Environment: real
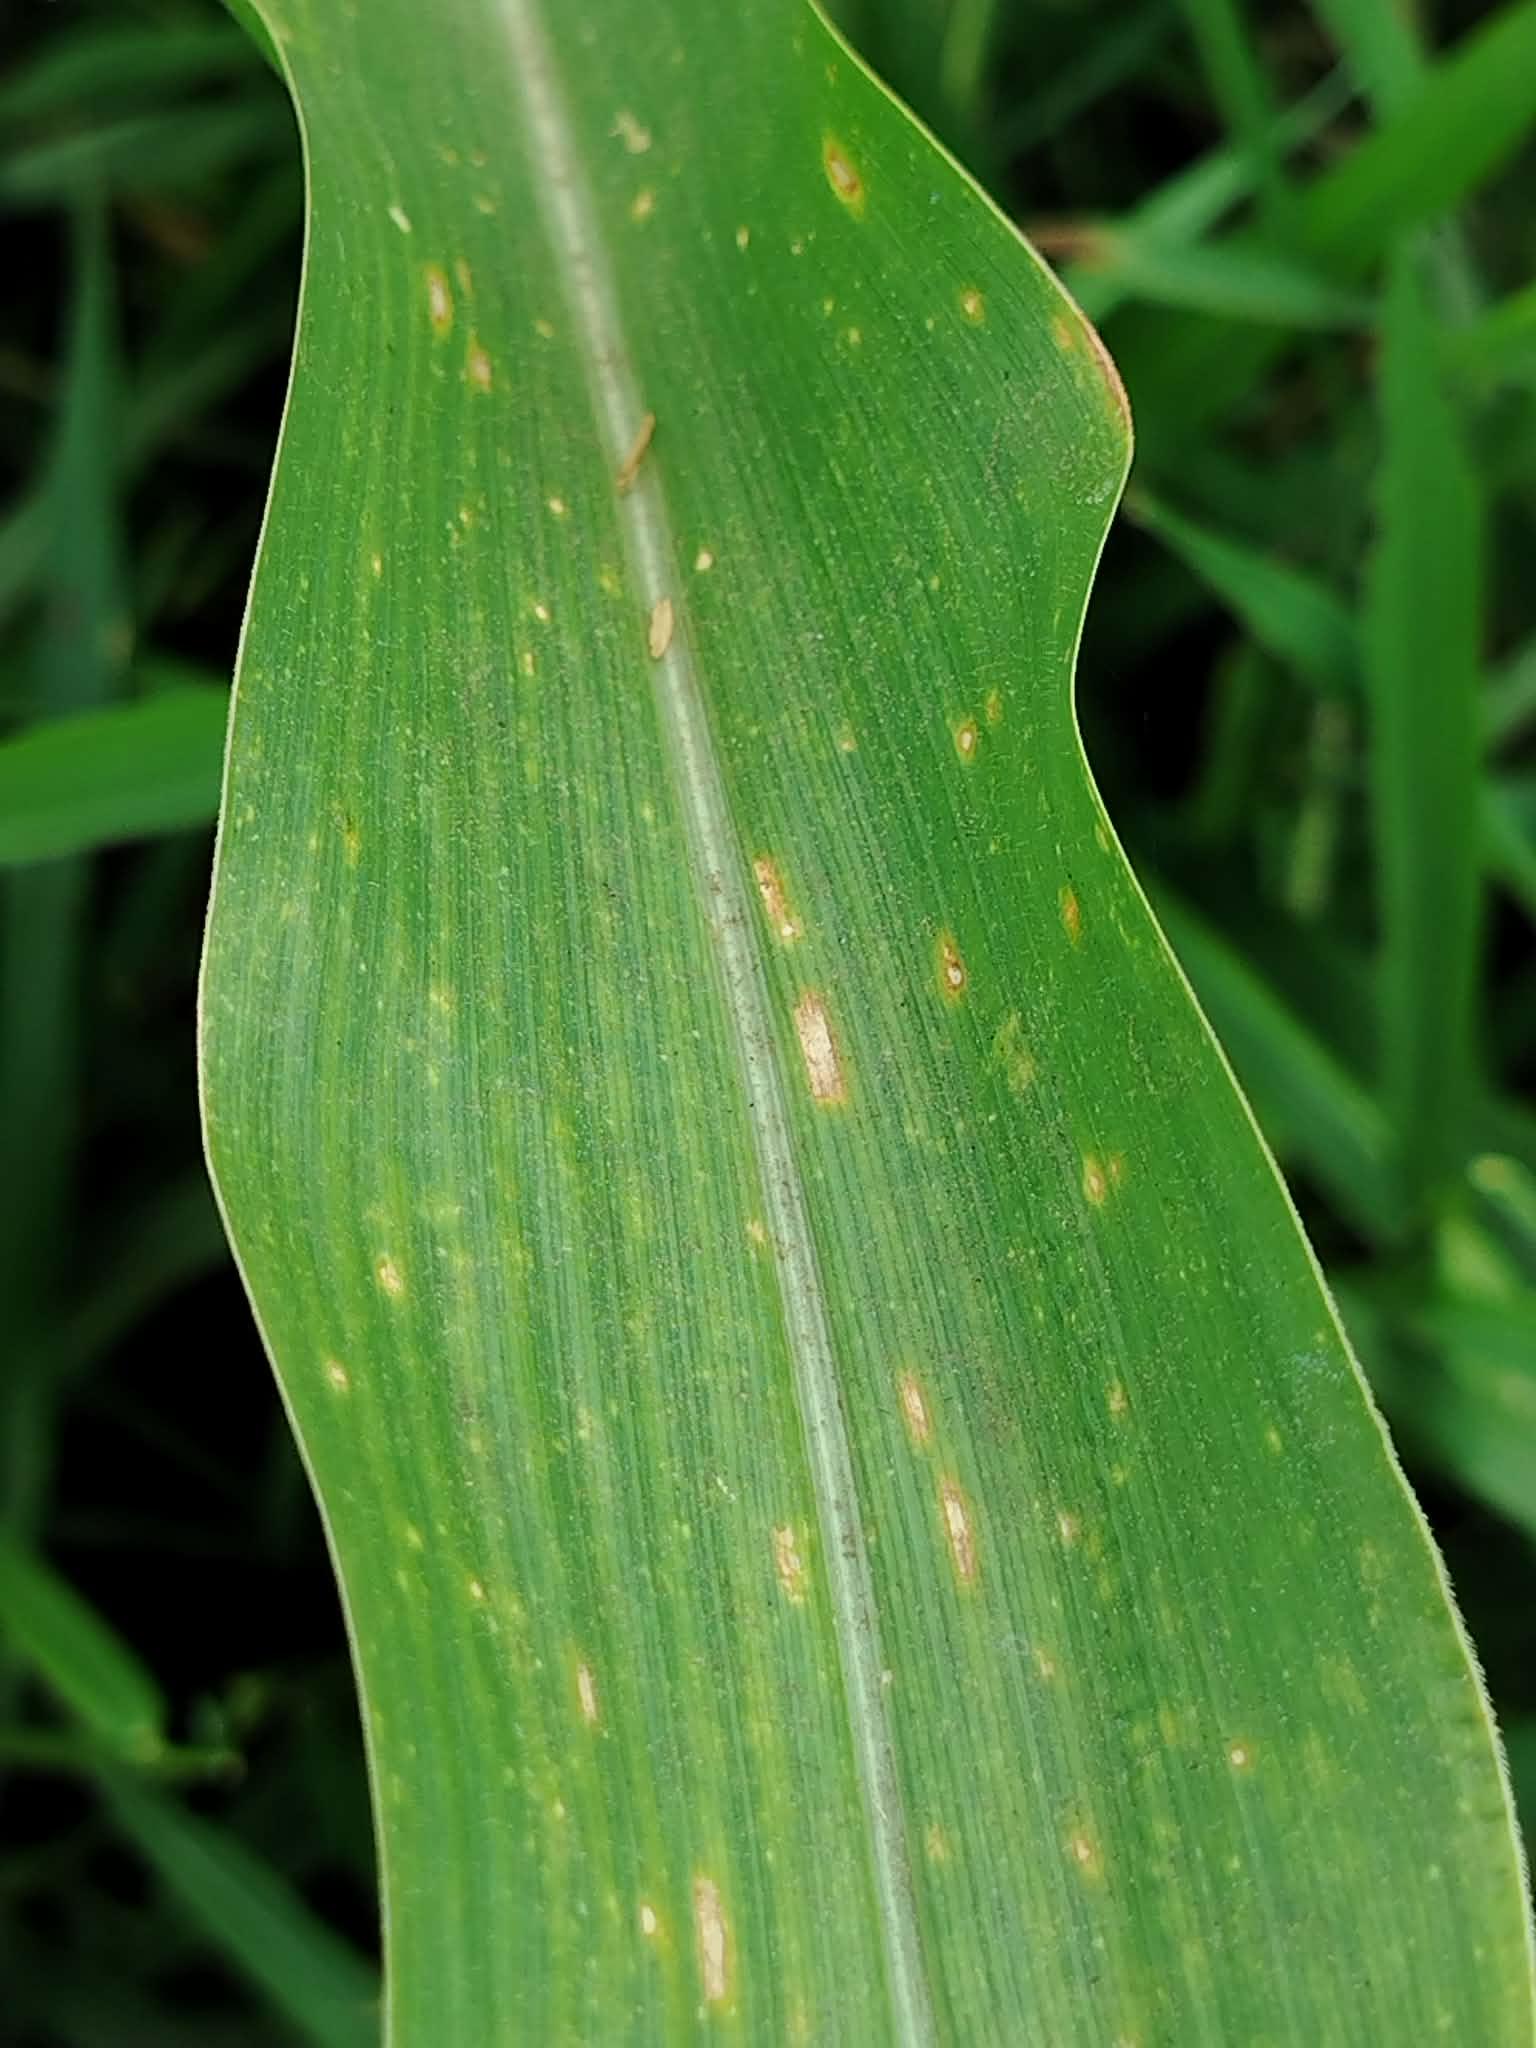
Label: gray_leaf_spot